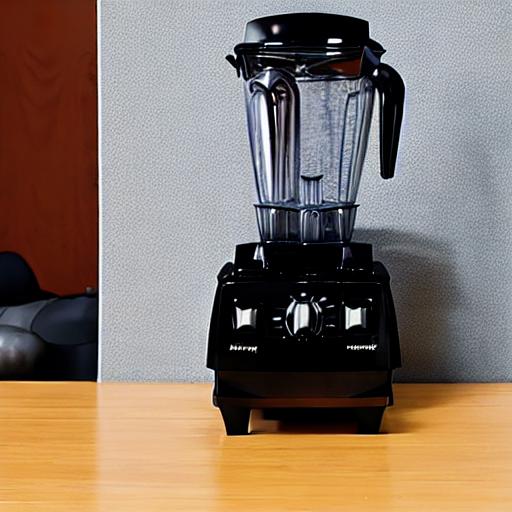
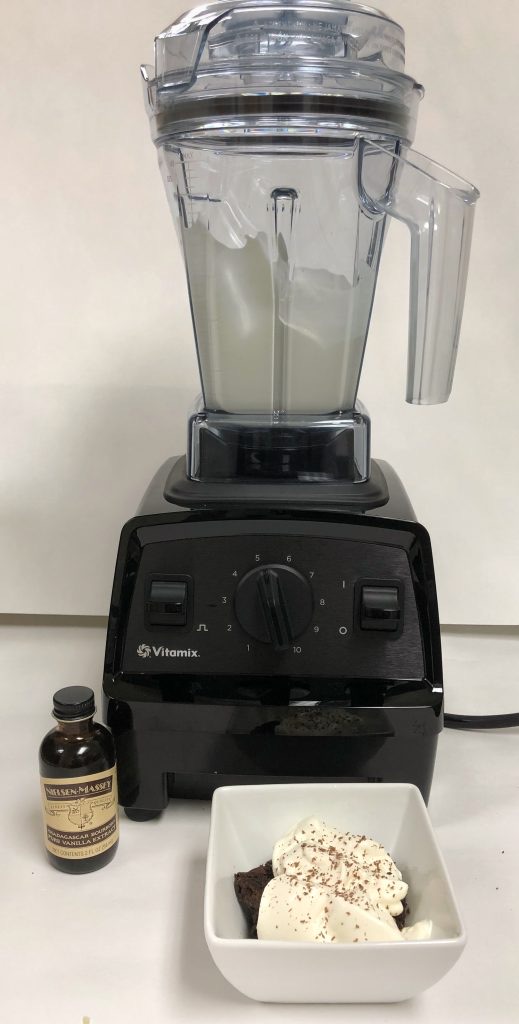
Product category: items_blender
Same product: no